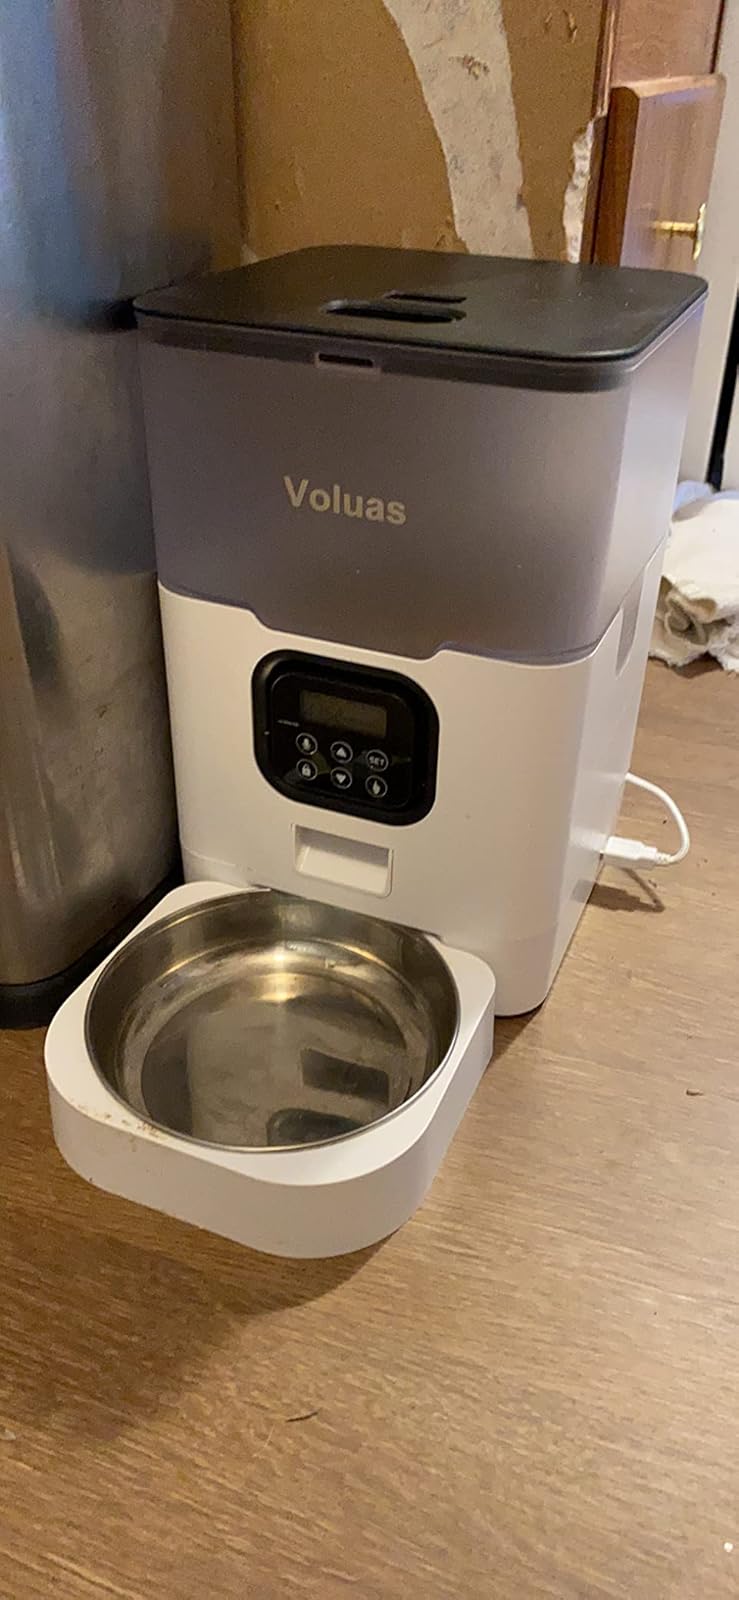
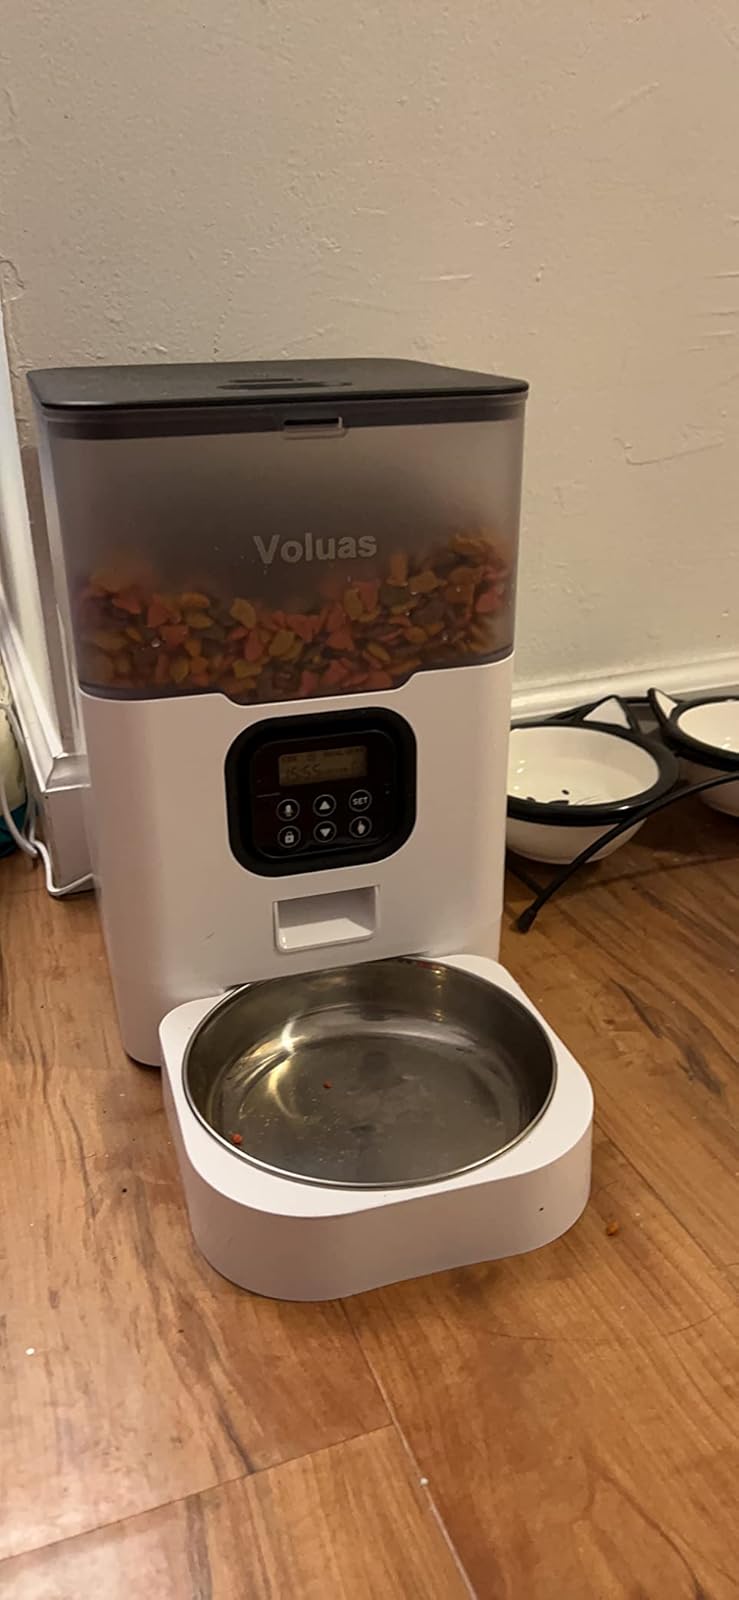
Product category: items_feeder
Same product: yes